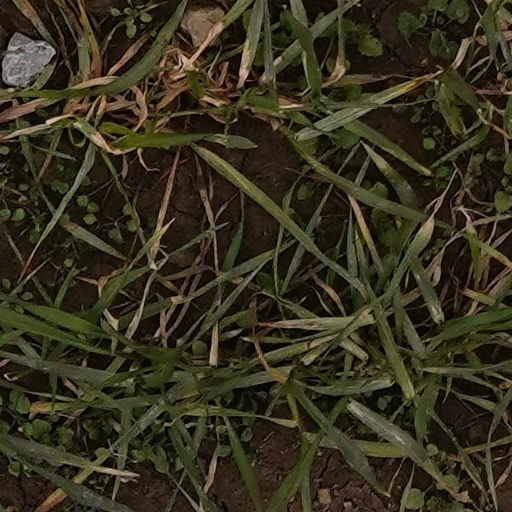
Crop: wheat